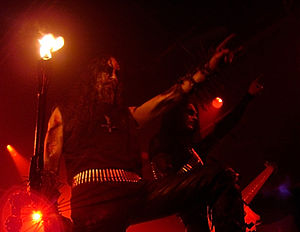
Black metal / Historie / Den anden bølge
Det norske band Gorgoroth har flere gange skabt røre på grund af deres kontroversielle sceneshow, som har omfattet korsfæstelser og afhuggede dyrehoveder.
Black metal er en musikgenre, der opstod i 1980'erne, og har udviklet sig til sin nuværende form hovedsageligt i Norge, Sverige og Finland i starten af 1990'erne. Der findes i dag mange black metal-bands globalt, men de fleste, og de bedst kendte, stammer fra de nordiske lande, hovedsageligt Norge.